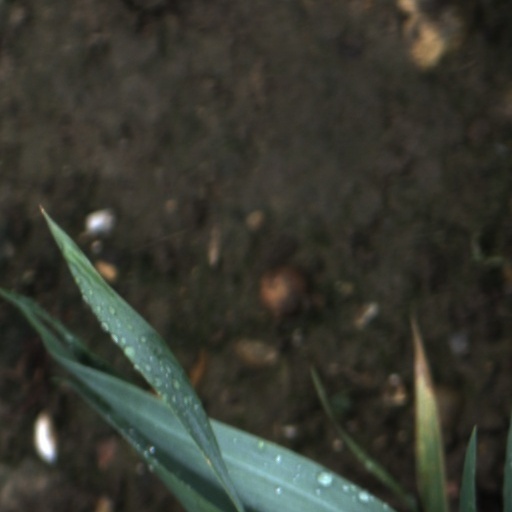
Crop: wheat